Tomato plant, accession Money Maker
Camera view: tilt-top (135 deg); turntable rotation: 60 degrees
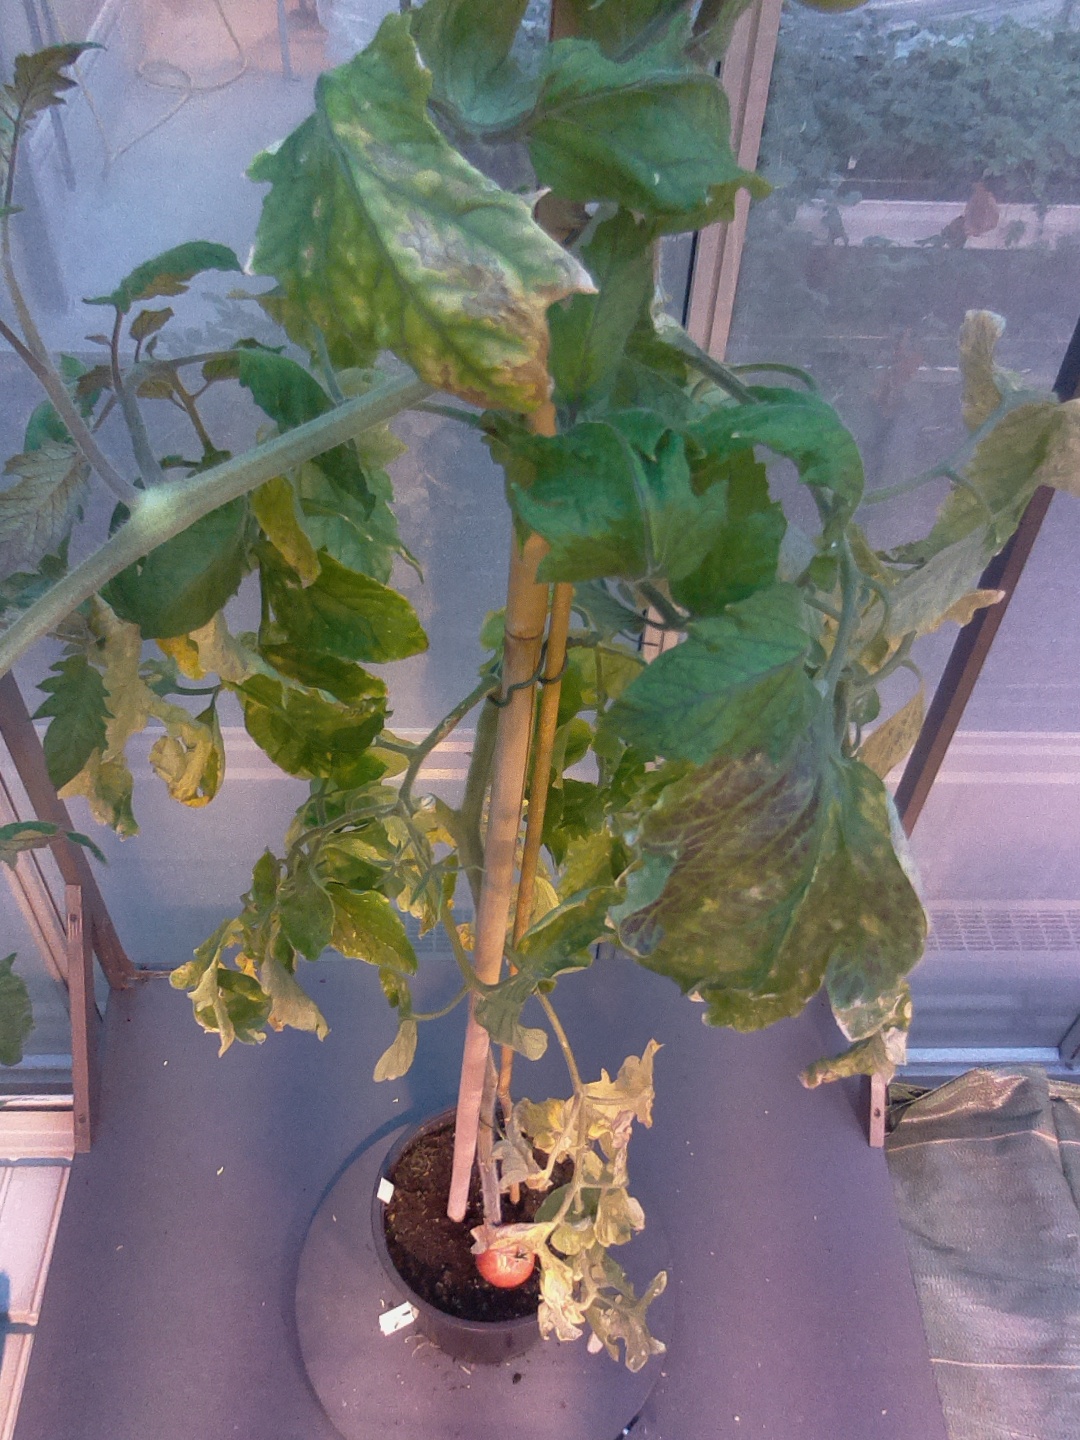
BBCH growth stage 79: 90% -100% of final fruit size